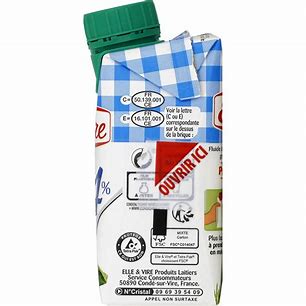
Label: cardboard